Her Social Value

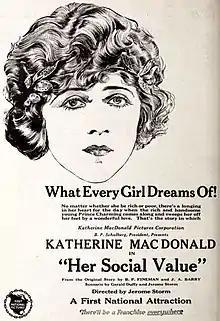
Advertisement

Her Social Value is a 1921 American drama film directed by Jerome Storm and written by Gerald Duffy and Jerome Storm. The film stars Katherine MacDonald, Roy Stewart, Bertram Grassby, Betty Ross Clarke, Winter Hall, and Joseph W. Girard. The film was released on October 24, 1921, by Associated First National Pictures.